Parcel post

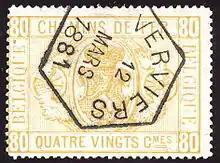
A Belgian railway parcel stamp used in 1881 at Verviers

The international parcel service, which allowed the orderly shipment of mailed packages and parcels from one country to another according to predetermined rates, was established by the Universal Postal Union on 1 October 1881 (Great Britain, India, The Netherlands and Persia, 1 April 1882), following the agreement of 1880 in Paris during a three-week conference on the subject. The service was difficult to introduce as in several countries the carriage of parcels was a monopoly of the railway companies, and Egypt, Great Britain, India, Canada and Italy all initially claimed that there was no parcel service in their country.